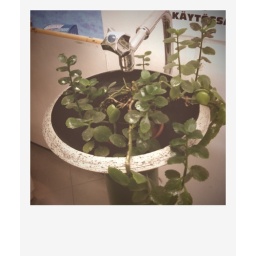
plant and water tab in apteekki in helsinki